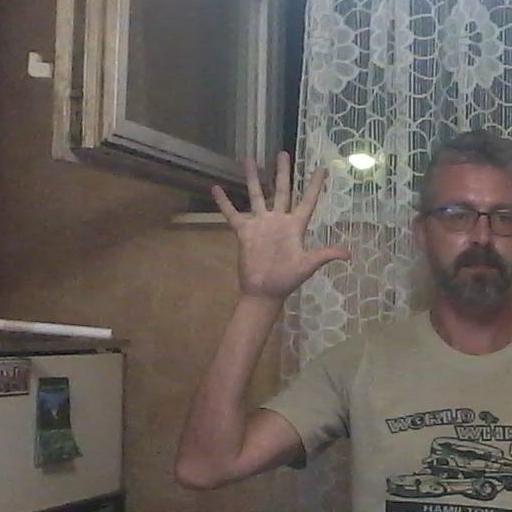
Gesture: palm